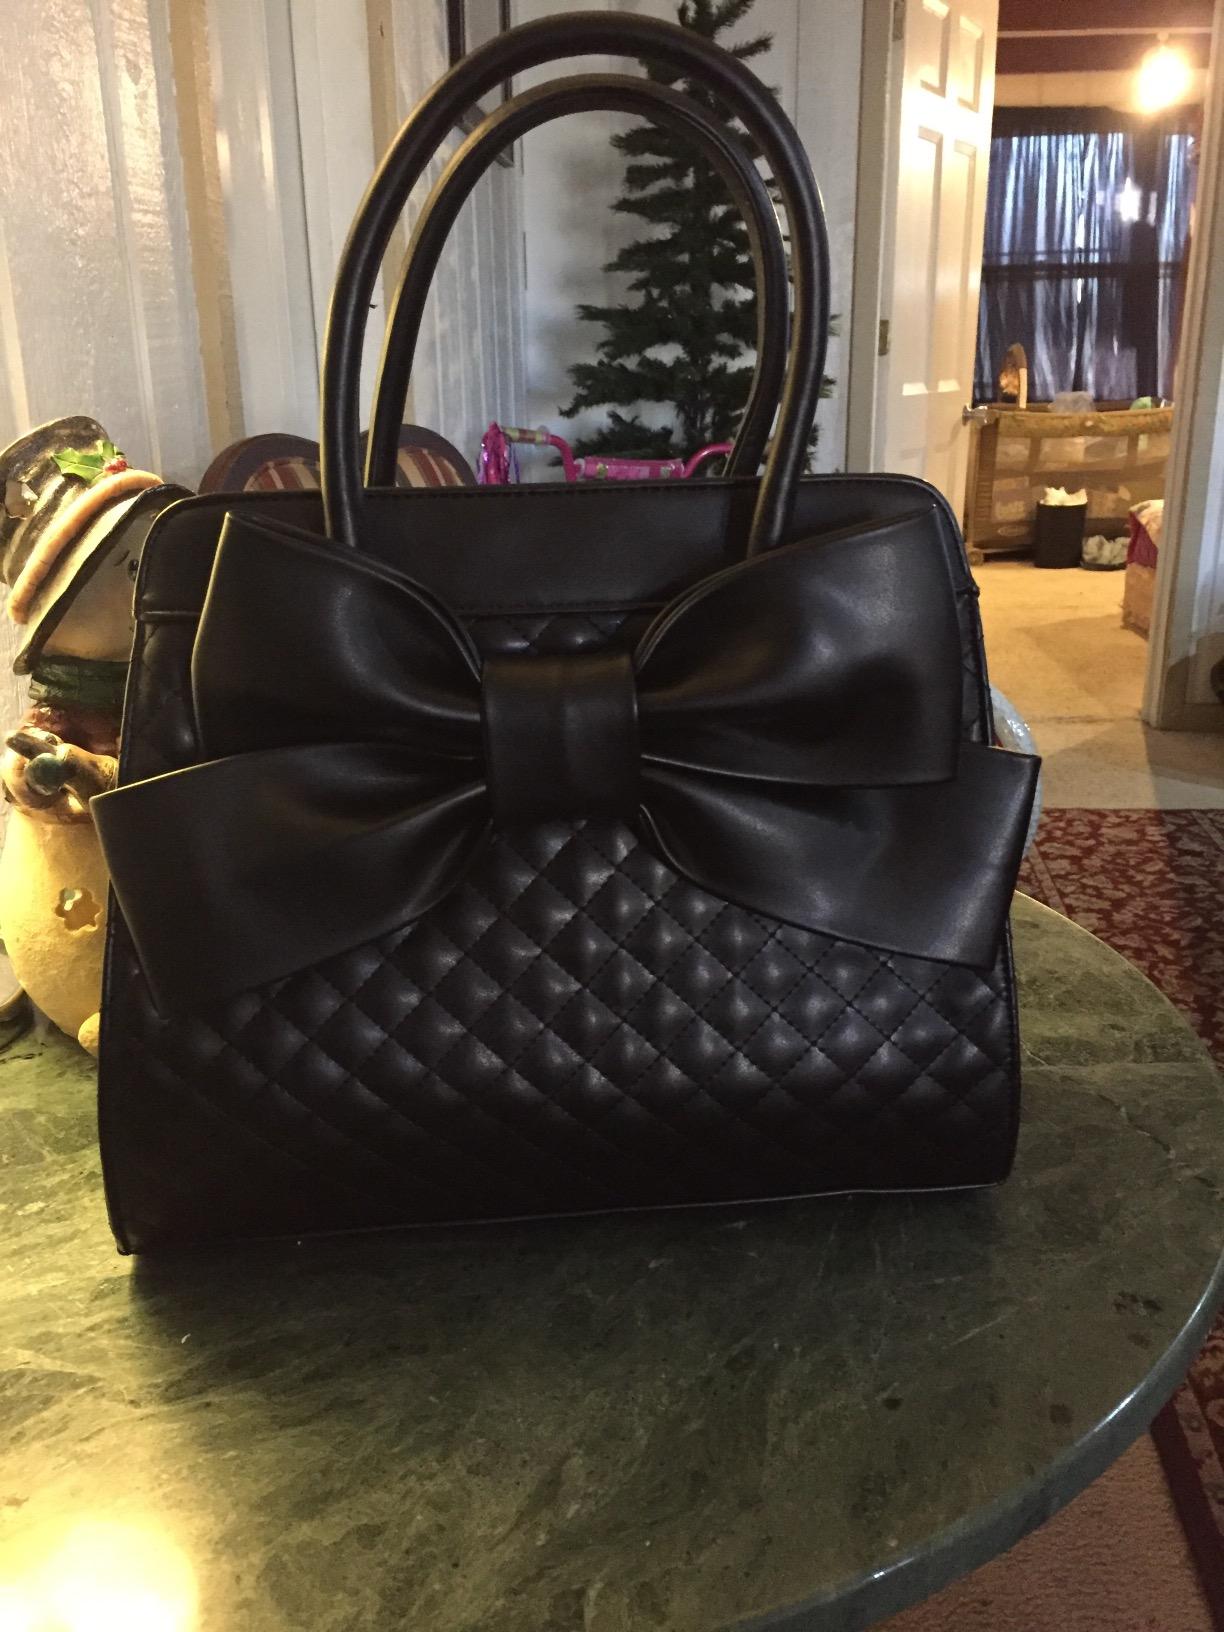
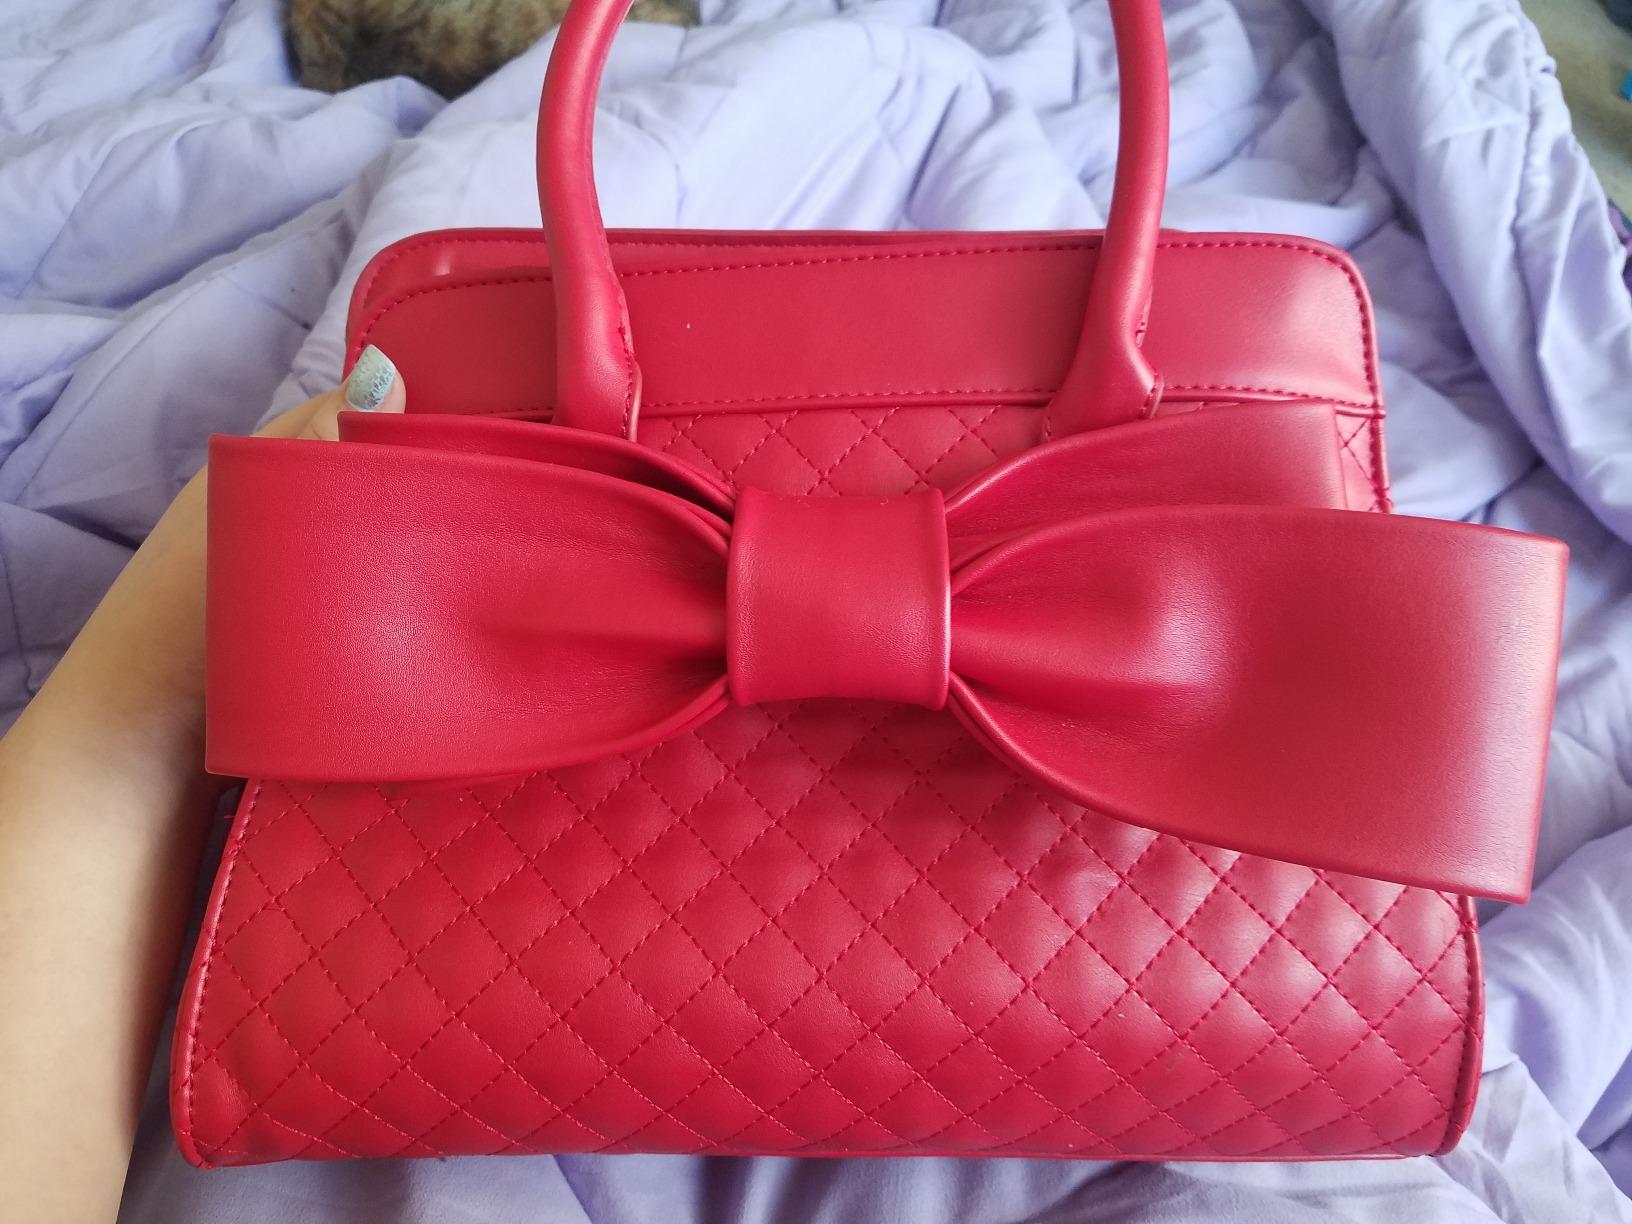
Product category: accessories_handbag
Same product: no